Médéric Louis Élie Moreau de Saint-Méry

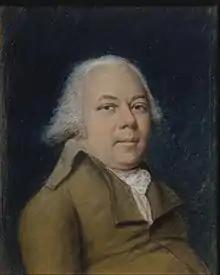
Pastel portrait of Moreau by James Sharples.

Médéric Louis Élie Moreau de Saint-Méry (13 January 1750 – 28 January 1819) was a French lawyer, writer and politician. Born in Martinique in the commune of Fort-Royale, he spent his life in the French West Indies, France and the United States, and is best known for his writings on Saint-Domingue and Martinique. Moreau married into a well-positioned family, which allowed him to expand his connections in France and in time be elected as a member of the Parliament of France. Moreau was also a prominent advocate of proslavery thought in France.